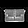
Label: Bag